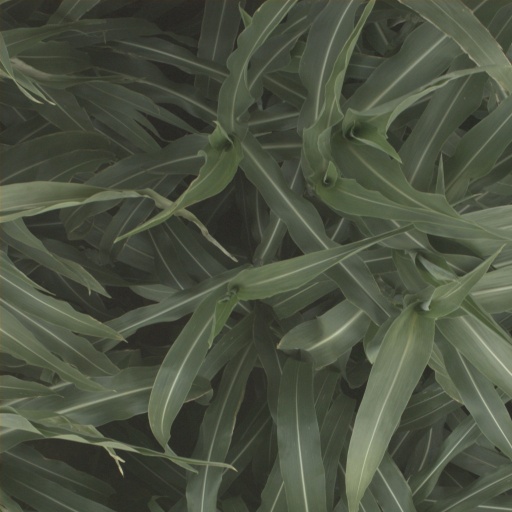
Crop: sorghum